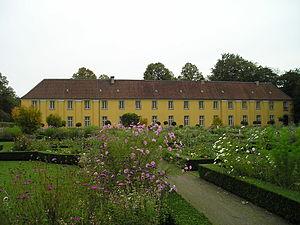
Une orangerie est un bâtiment clos, doté de vastes fenêtres et d'un chauffage dans lequel on abrite, pendant la mauvaise saison, les agrumes plantés dans des bacs ou pots ainsi que d'autres végétaux craignant le gel. En Italie, pays qui en lança la mode sous la Renaissance en vitrant les arcades où on les entreposait, elle est appelée limonaia.
Le château de Benrath est une maison de plaisance de style rococo, érigée pour l'Électeur Palatin Charles-Théodore. Le site fait aujourd'hui partie de la ville de Düsseldorf. Le plan est dû à l'architecte Nicolas de Pigage qui, en même temps, travaillait aussi à Mannheim et à Schwetzingen. La construction du château fut menée à terme entre 1755 et 1770. Dans ses décorations, on trouve déjà certains éléments néoclassiques.